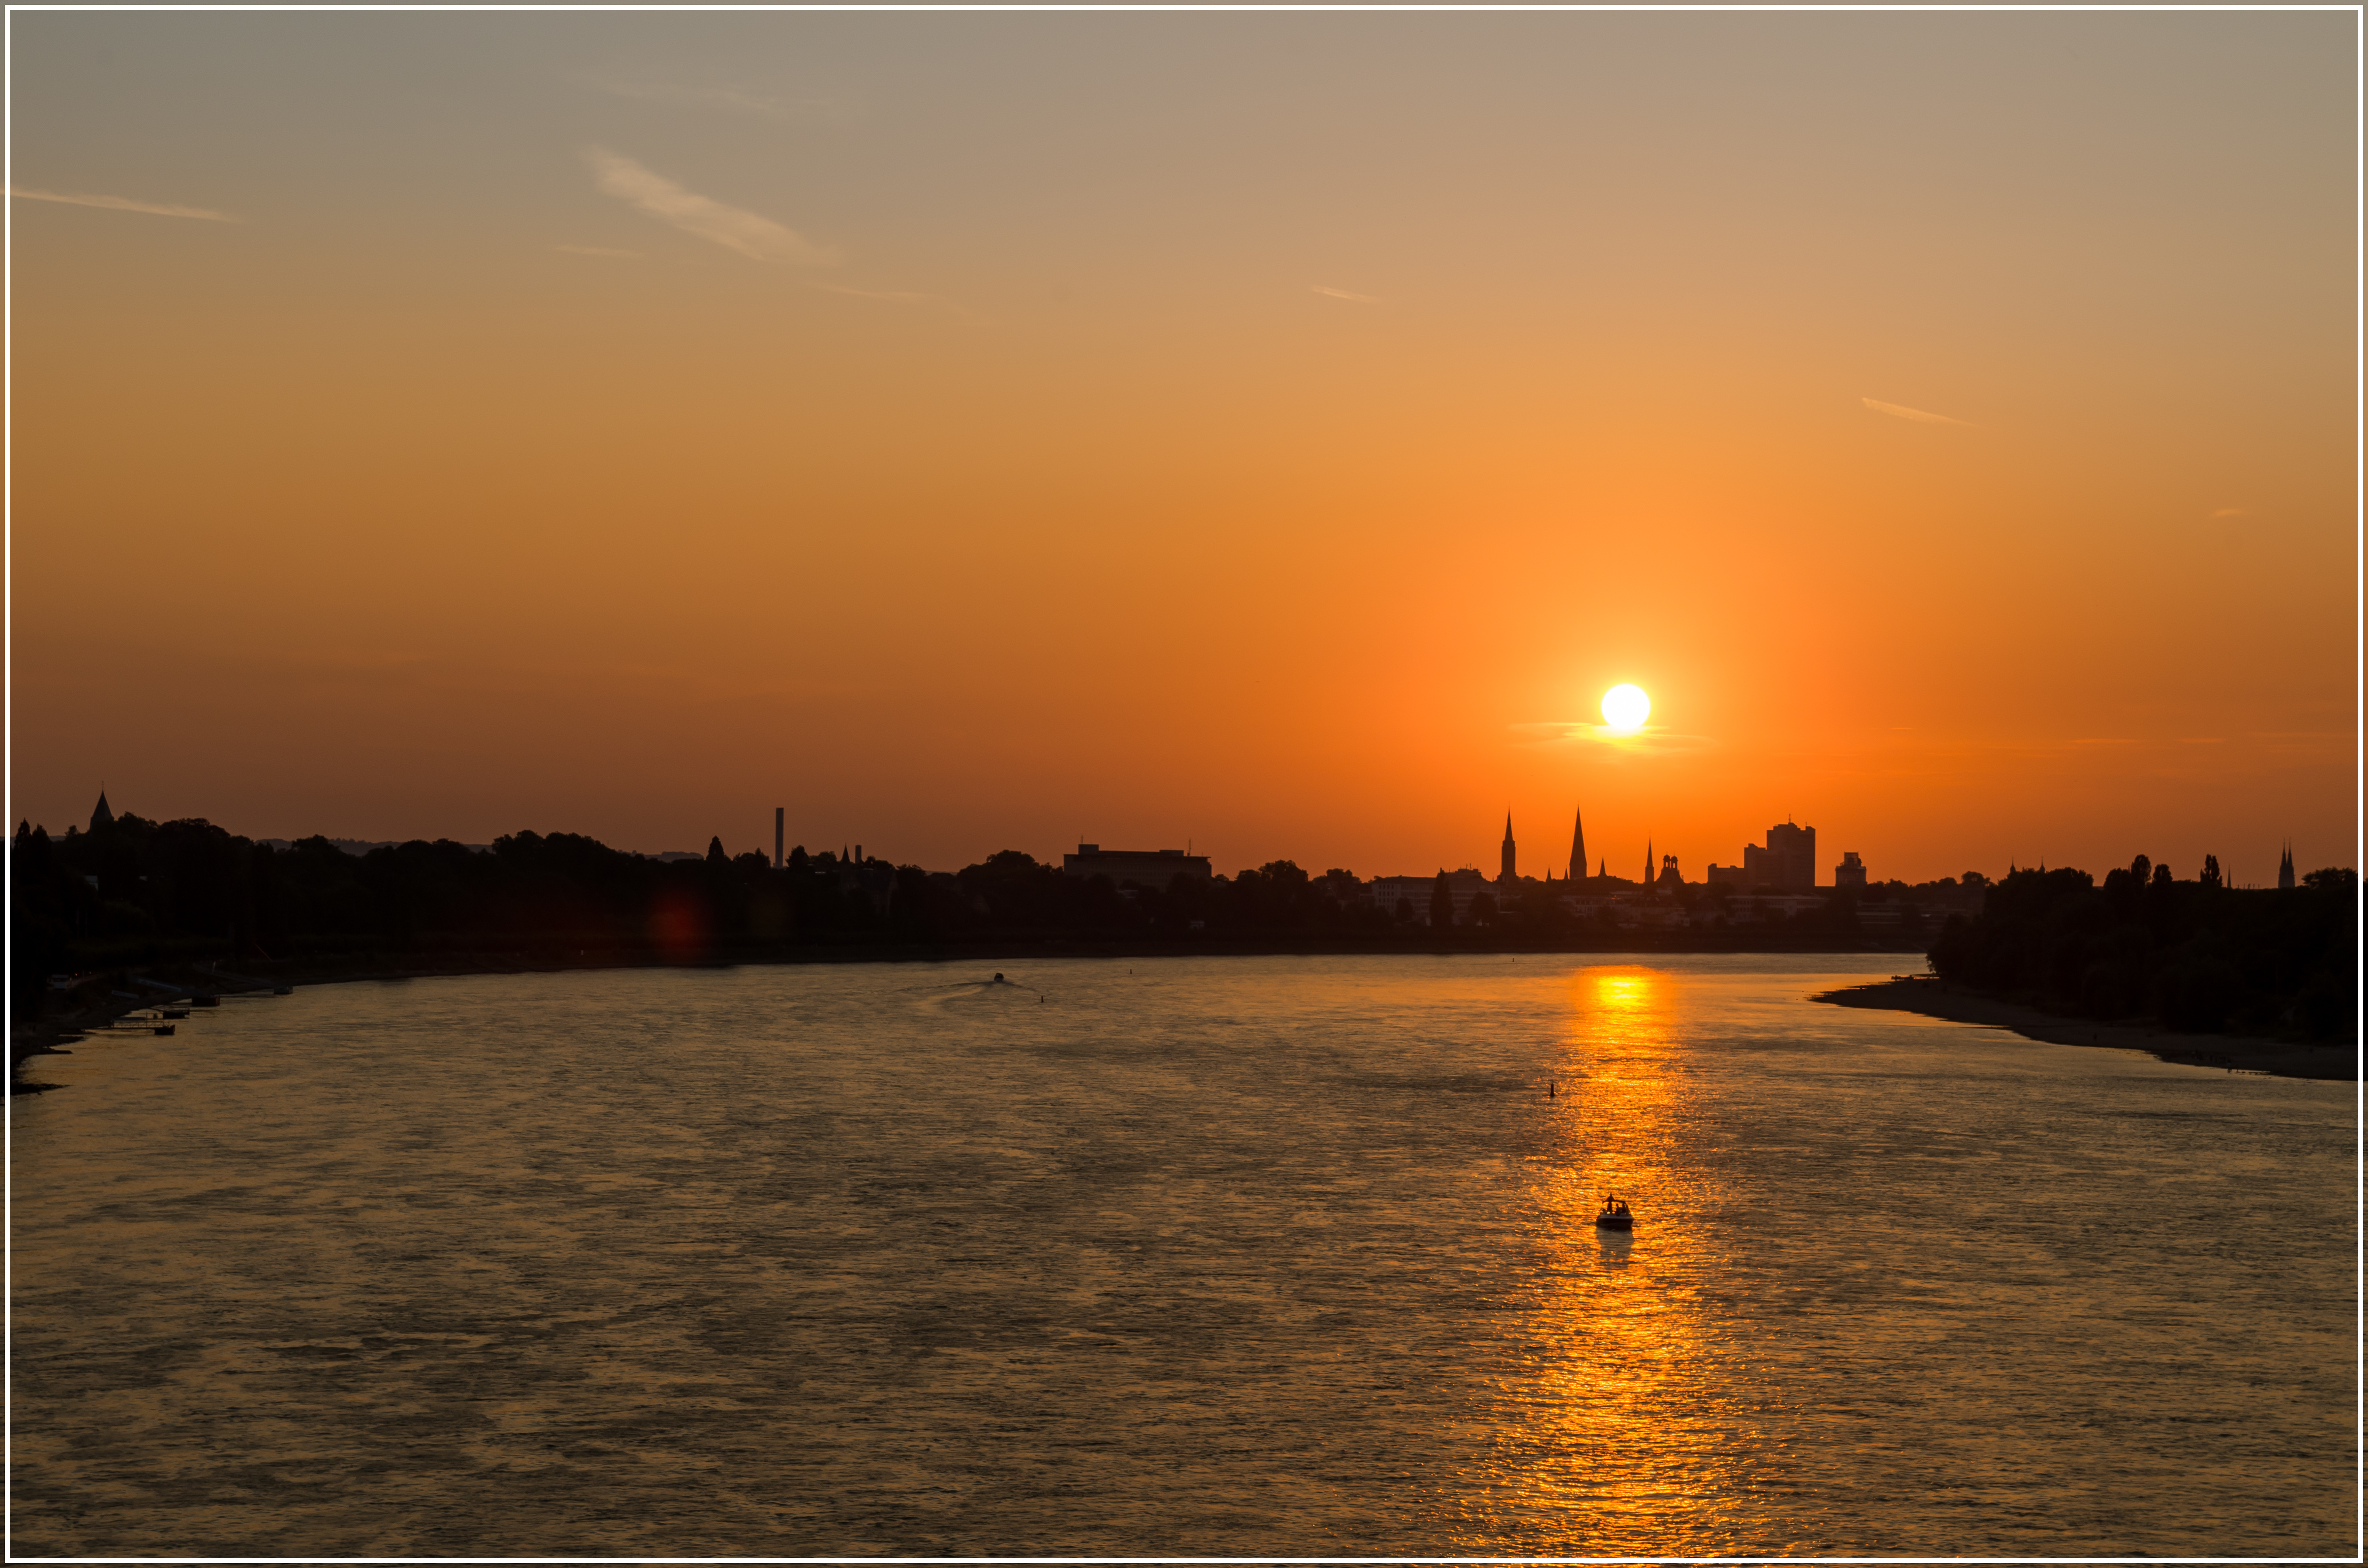
sea, coast, ocean, horizon, sun, sunrise, sunset, sunlight, morning, dawn, dusk, evening, reflection, bay, sonnenuntergang, pentax, sundown, bonn, nrw, afterglow